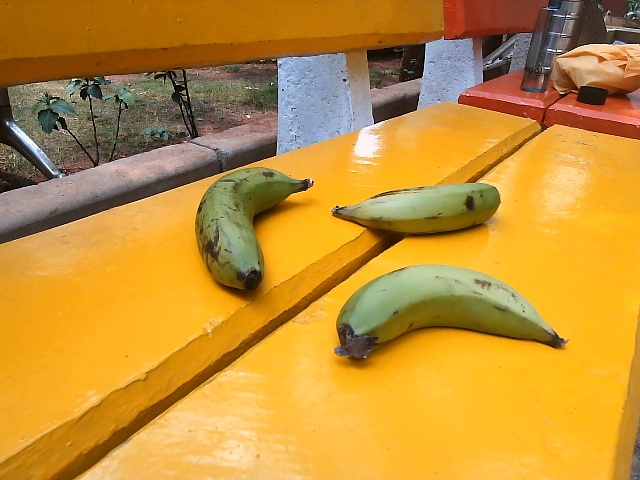
Label: Raw_Banana